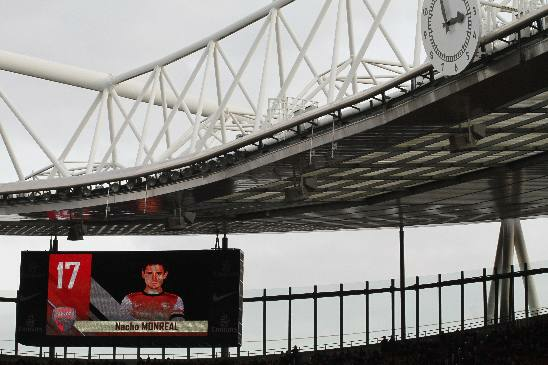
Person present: No